Pacific Lutheran University

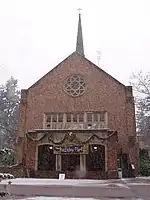
Eastvold Auditorium

Along with the academic and administration buildings upper campus also houses PLU's art programs. The Mary Baker Russell Music Center was built in 1997 and is the home of PLU's Department of Music. The acoustically impressive and well-known Lagerquist Concert Hall houses the Gottfried and Mary Fuchs Organ (the largest University-based mechanical action organ on the West Coast) as well as state-of-the-art practice and performance facilities. Ingram Hall is home to a communication computer lab, a digital photography/graphic design lab, and studio art classrooms for painting, ceramics, sculpture, photography and printmaking. Ingram boasts two galleries: the University Gallery (which houses major shows and exhibitions) and the Wekell Gallery (which generally houses student and class work). Eastvold Auditorium, formal called Eastvold Chapel, seats 1100 and is the home of PLU Theatre. Eastvold hosts all main stage productions as well as a range of smaller productions throughout the year. In October 2011, PLU Theatre premiered a new addition to its arts department, the Karen H. Phillips Center for the Performing Arts. Named after the former Regent, this space is a symbol of the completion of phase one in Eastvold Auditorium's renovations. Eastvold is set to reopen with a new performing arts center in the fall of 2013.